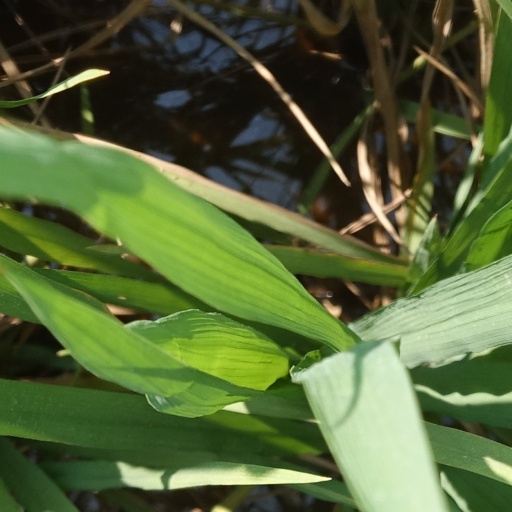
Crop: rice